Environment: real
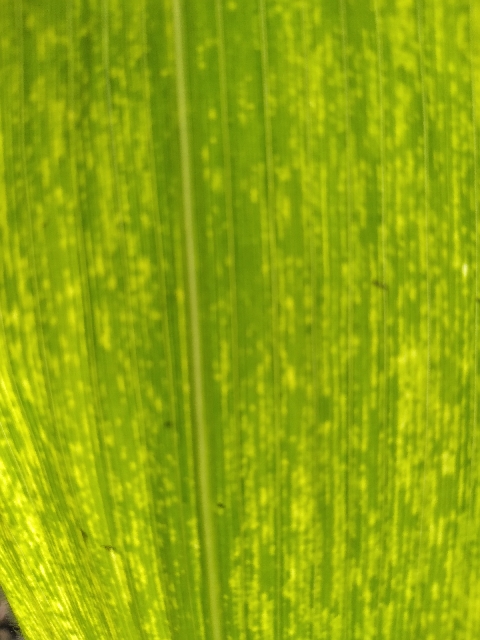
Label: lethal_necrosis